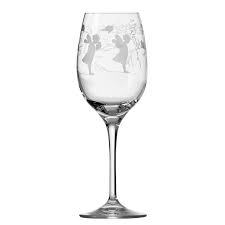
Waste category: glass